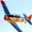
Label: airplane